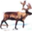
Label: deer